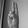
ASL letter: U